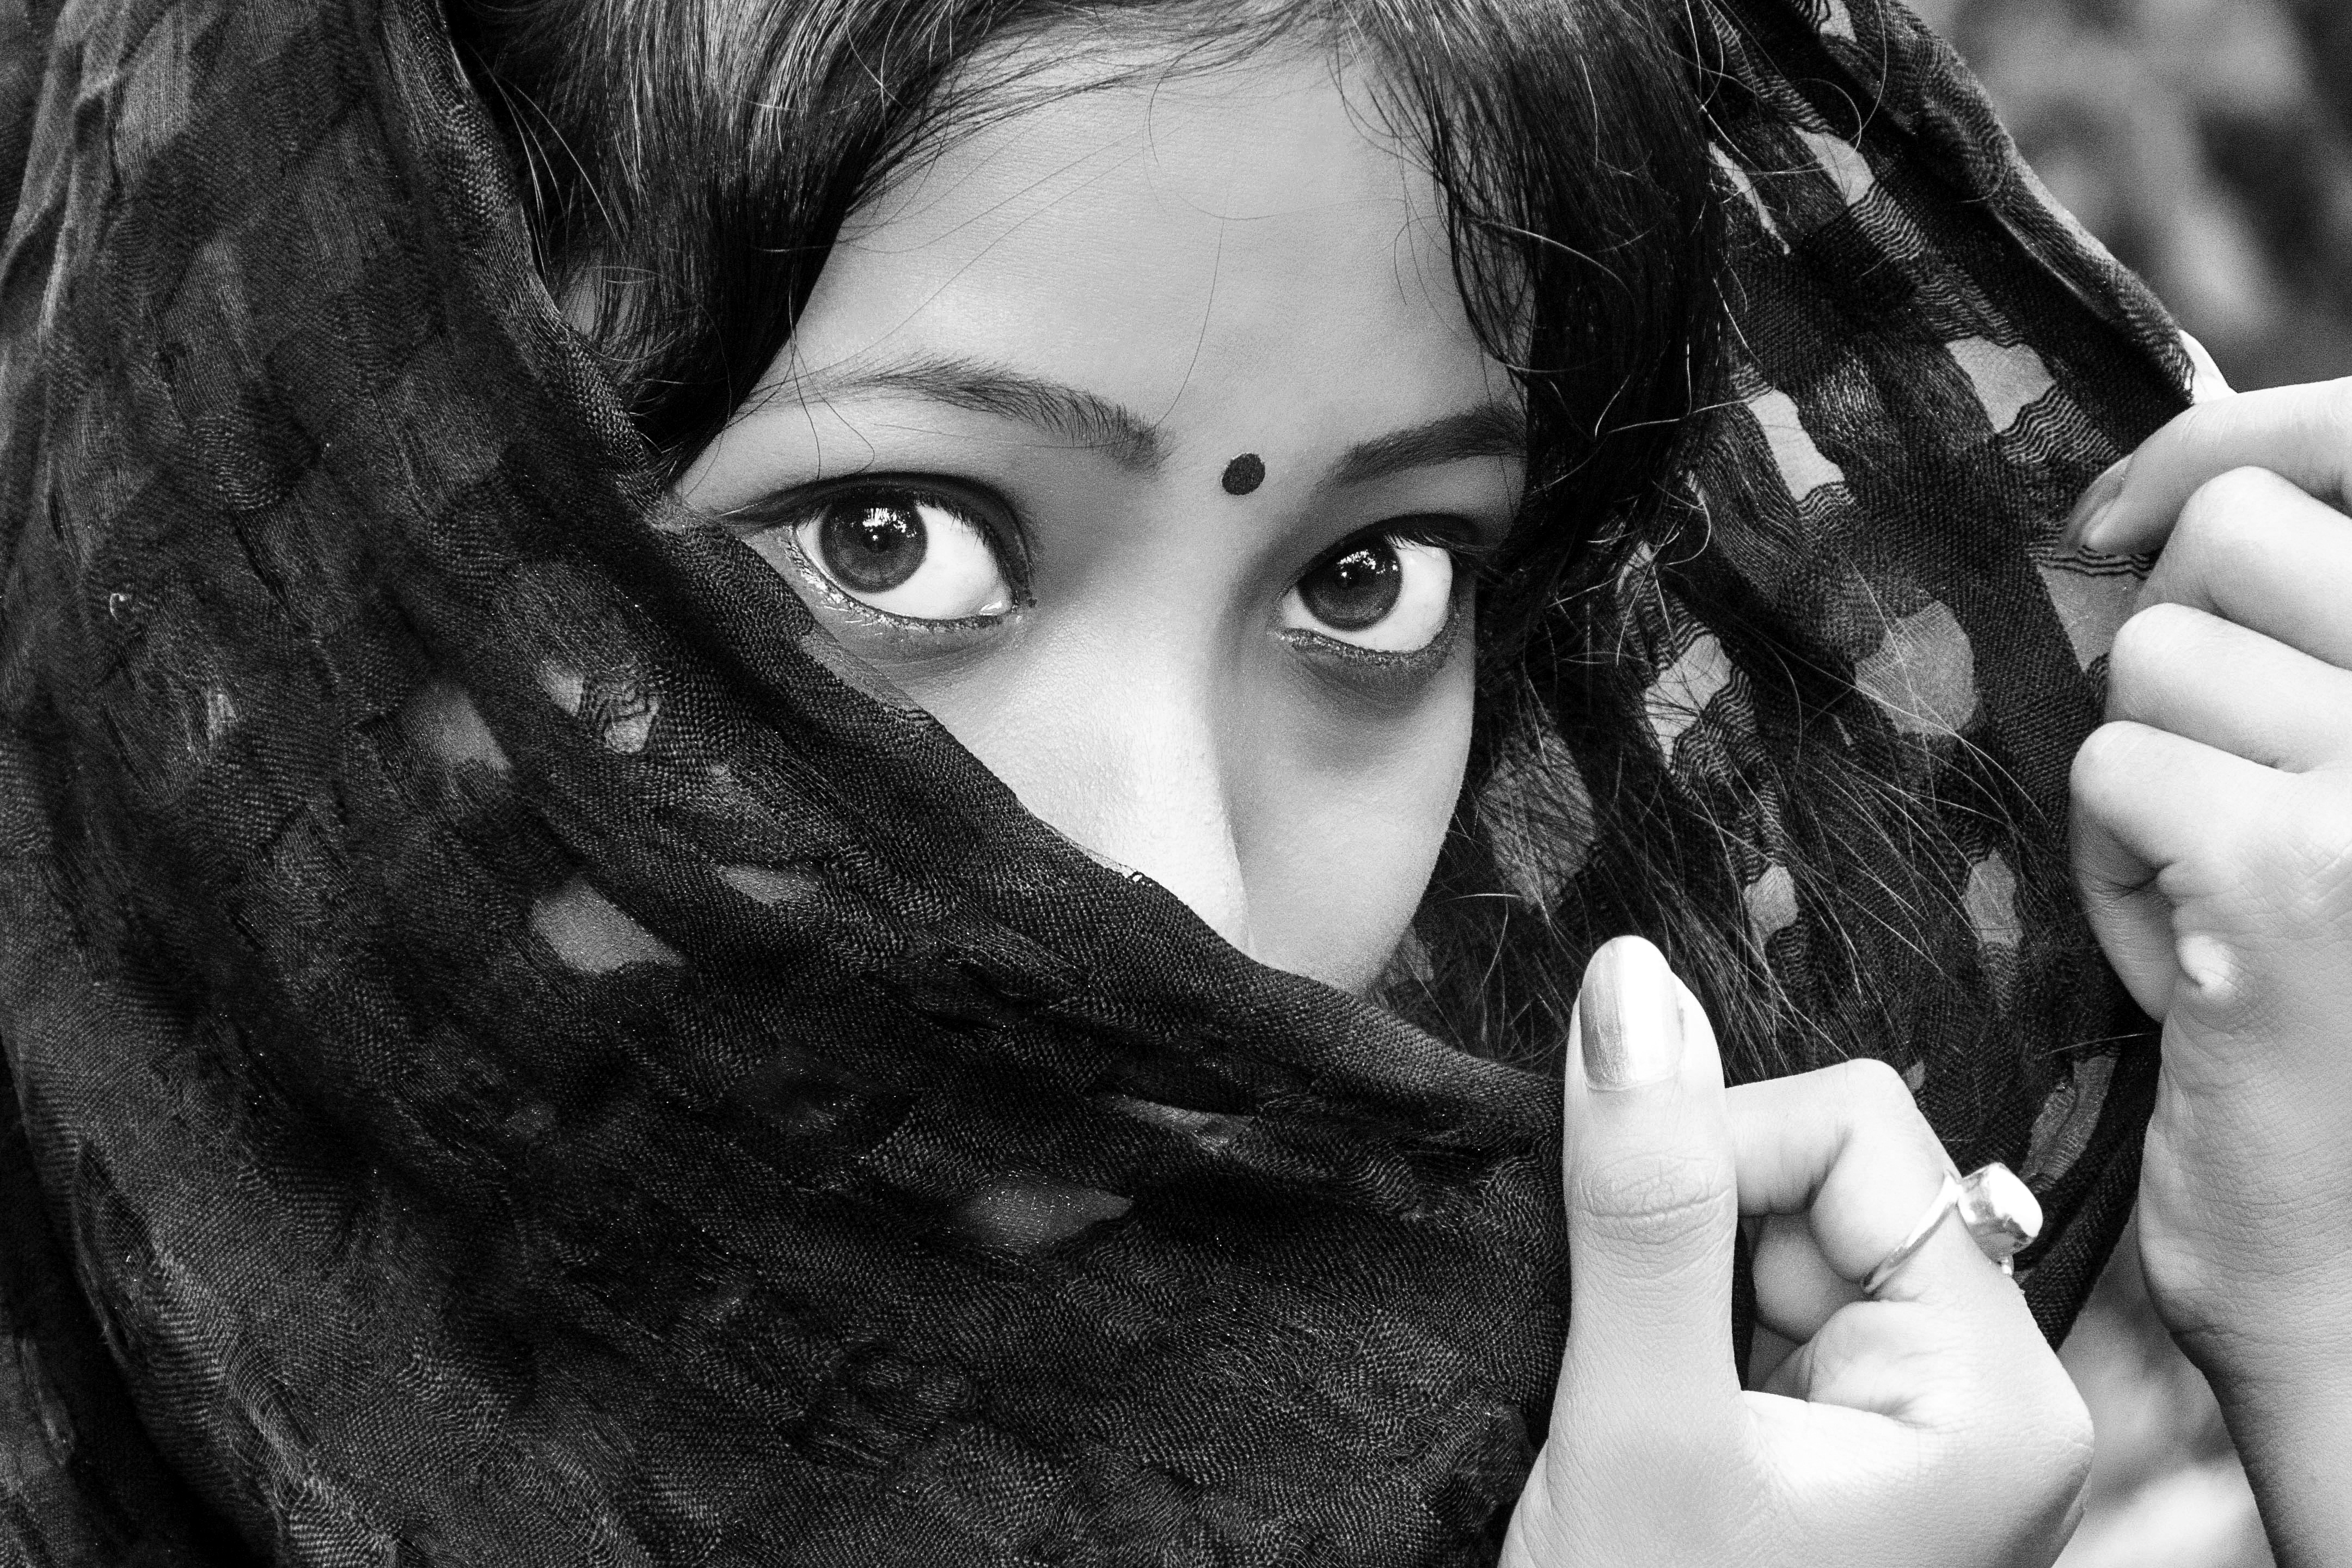
person, black and white, girl, white, photography, portrait, model, child, darkness, black, monochrome, lady, facial expression, smile, close up, face, eyes, eye, head, skin, beauty, organ, india, indian, emotion, photo shoot, monochrome photography, portrait photography